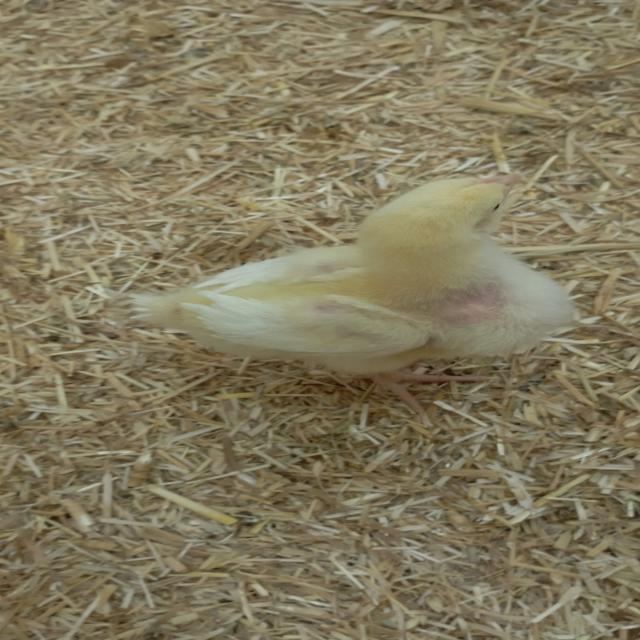
Weight: 216 g